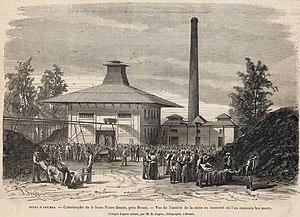
La fosse Notre-Dame de la Compagnie des mines d'Aniche était un charbonnage constitué de deux puits situé à Waziers, Nord, Nord-Pas-de-Calais, France.
La fosse Notre-Dame, également orthographiée Notre Dame, de la Compagnie des mines d'Aniche est un ancien charbonnage du Bassin minier du Nord-Pas-de-Calais, situé à Waziers. Les travaux de fonçage commencent en 1856, lorsque la fosse Gayant toute proche commence à produire. La fosse Notre-Dame commence à produire en 1860. La fosse est riche et productive d'après Émile Vuillemin, qui précise en 1878 que la fosse a produit 1 465 000 tonnes de houille depuis sa mise en service.